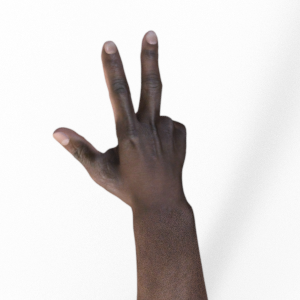
Label: scissors